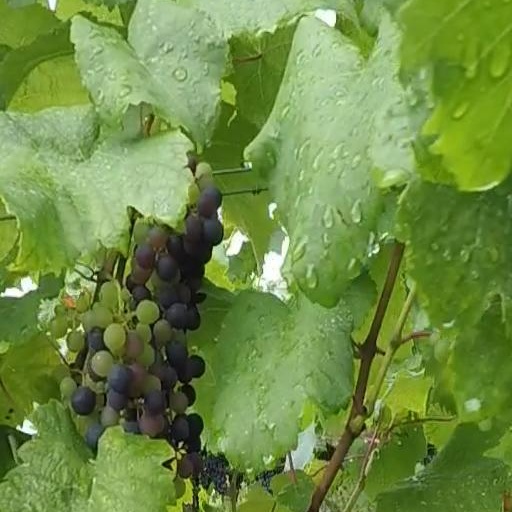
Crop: grape